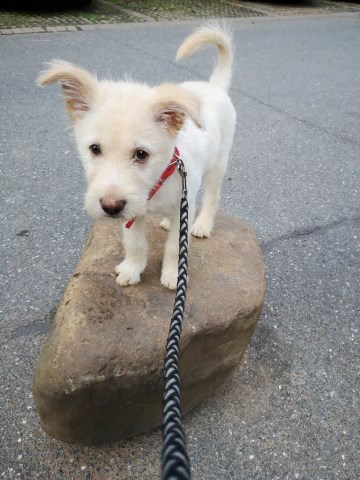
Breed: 3336-n000121-chinese_rural_dog